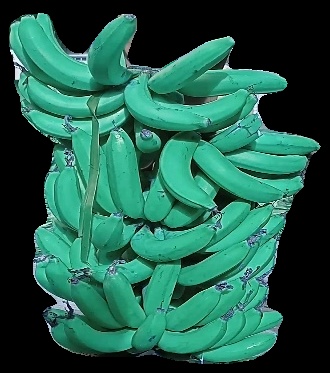
Variety: pachbale
Grade: grade3